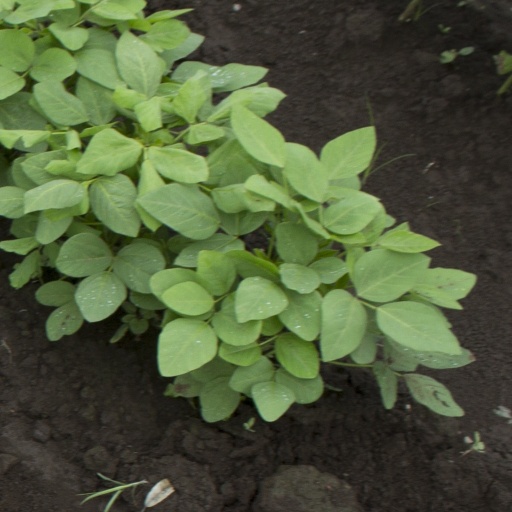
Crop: soybean